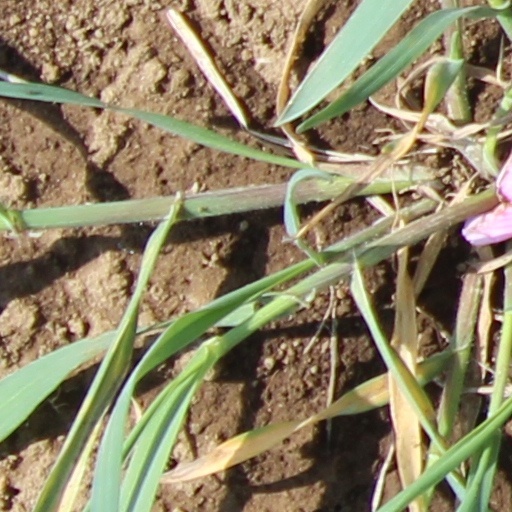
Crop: wheat